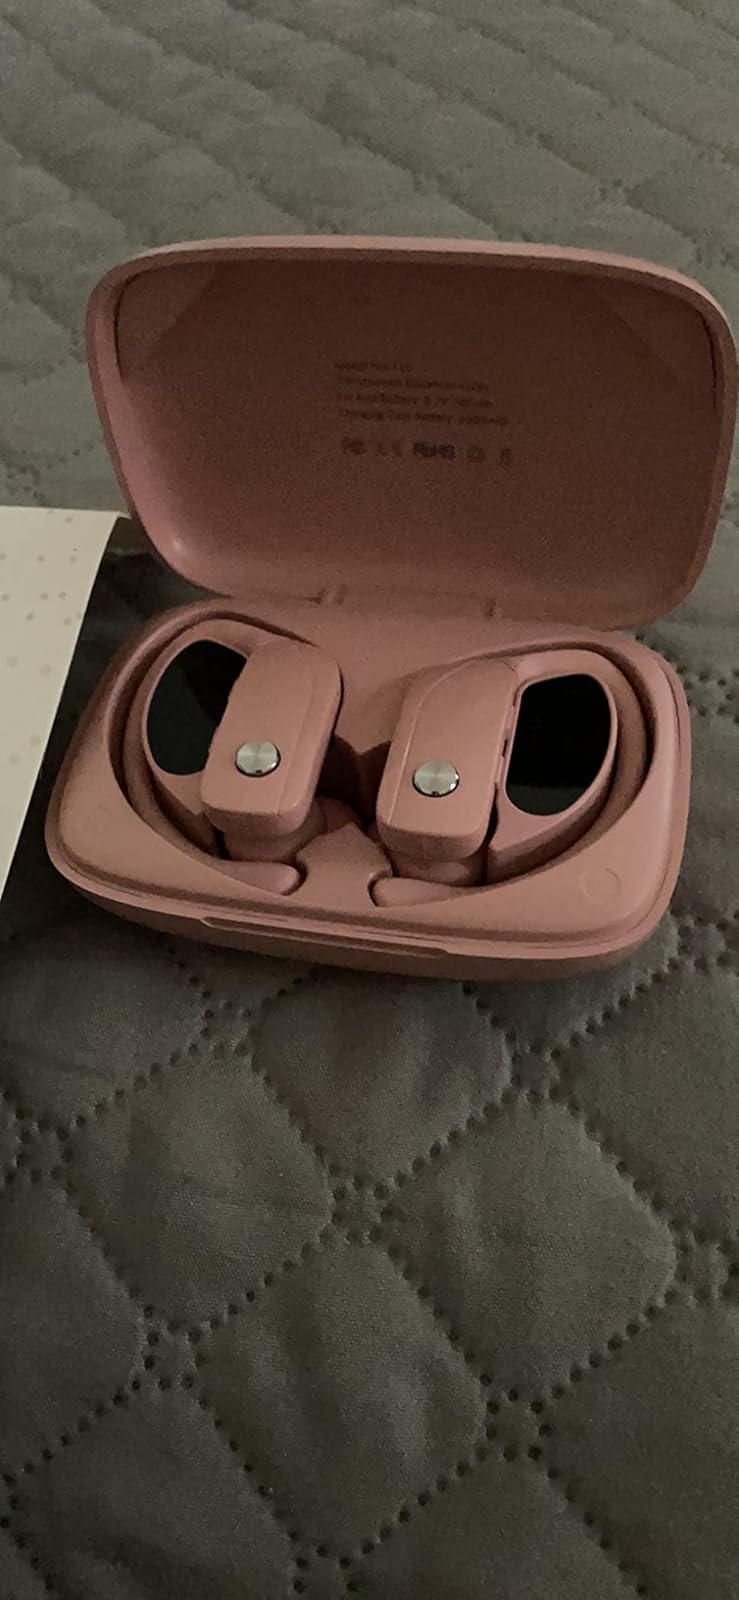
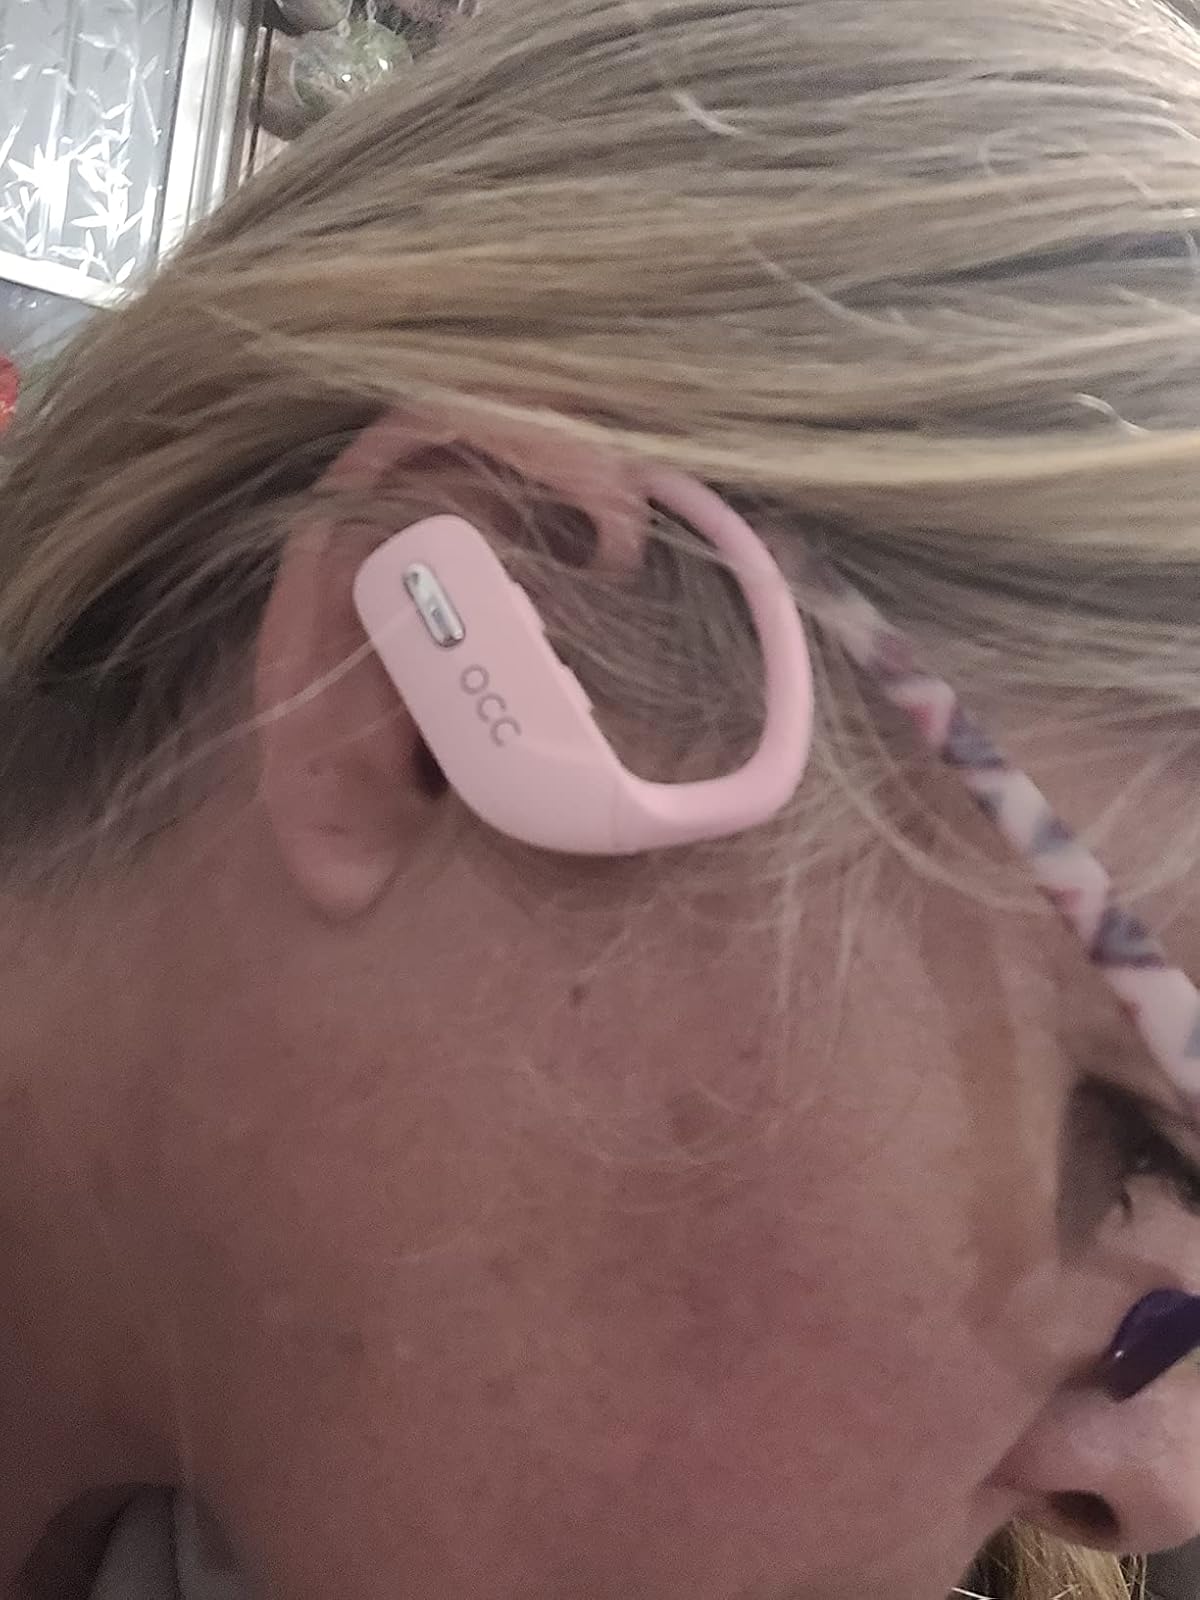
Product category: earbuds
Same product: no